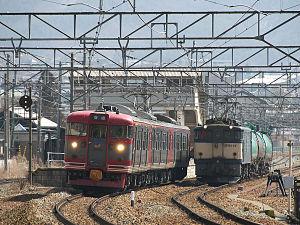
La ligne Shinano Railway est une ligne ferroviaire de la compagnie Shinano Railway située dans la préfecture de Nagano au Japon. Elle relie la gare de Karuizawa à Karuizawa à la gare de Shinonoi à Nagano.